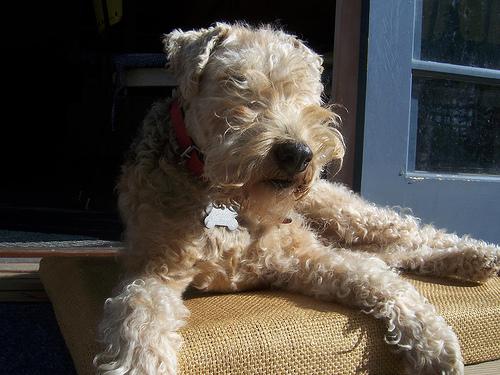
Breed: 216-n000017-Lakeland_terrier